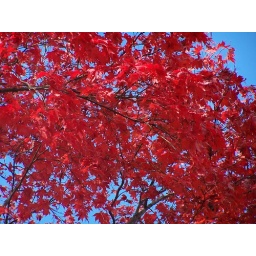
I love the flame red against the robin's egg blue